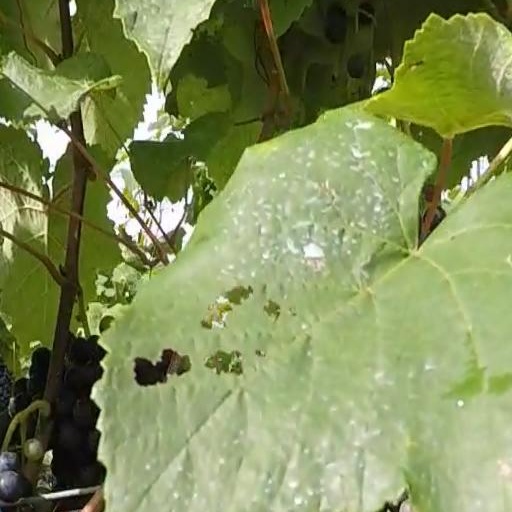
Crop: grape